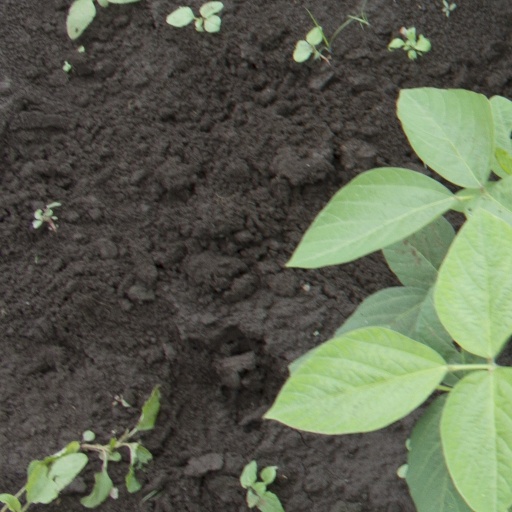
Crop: soybean